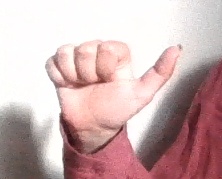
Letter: dhad